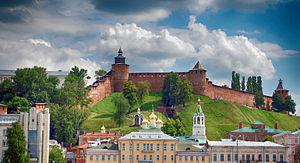
Le kremlin de Nijni Novgorod, souvent appelé simplement le Kremlin, est une grande forteresse située au cœur de Nijni Novgorod, la capitale administrative du district fédéral de la Volga. Pietro Francesco, architecte italien Friazine, a participé à sa construction en 1509 à la demande de Vassili III.